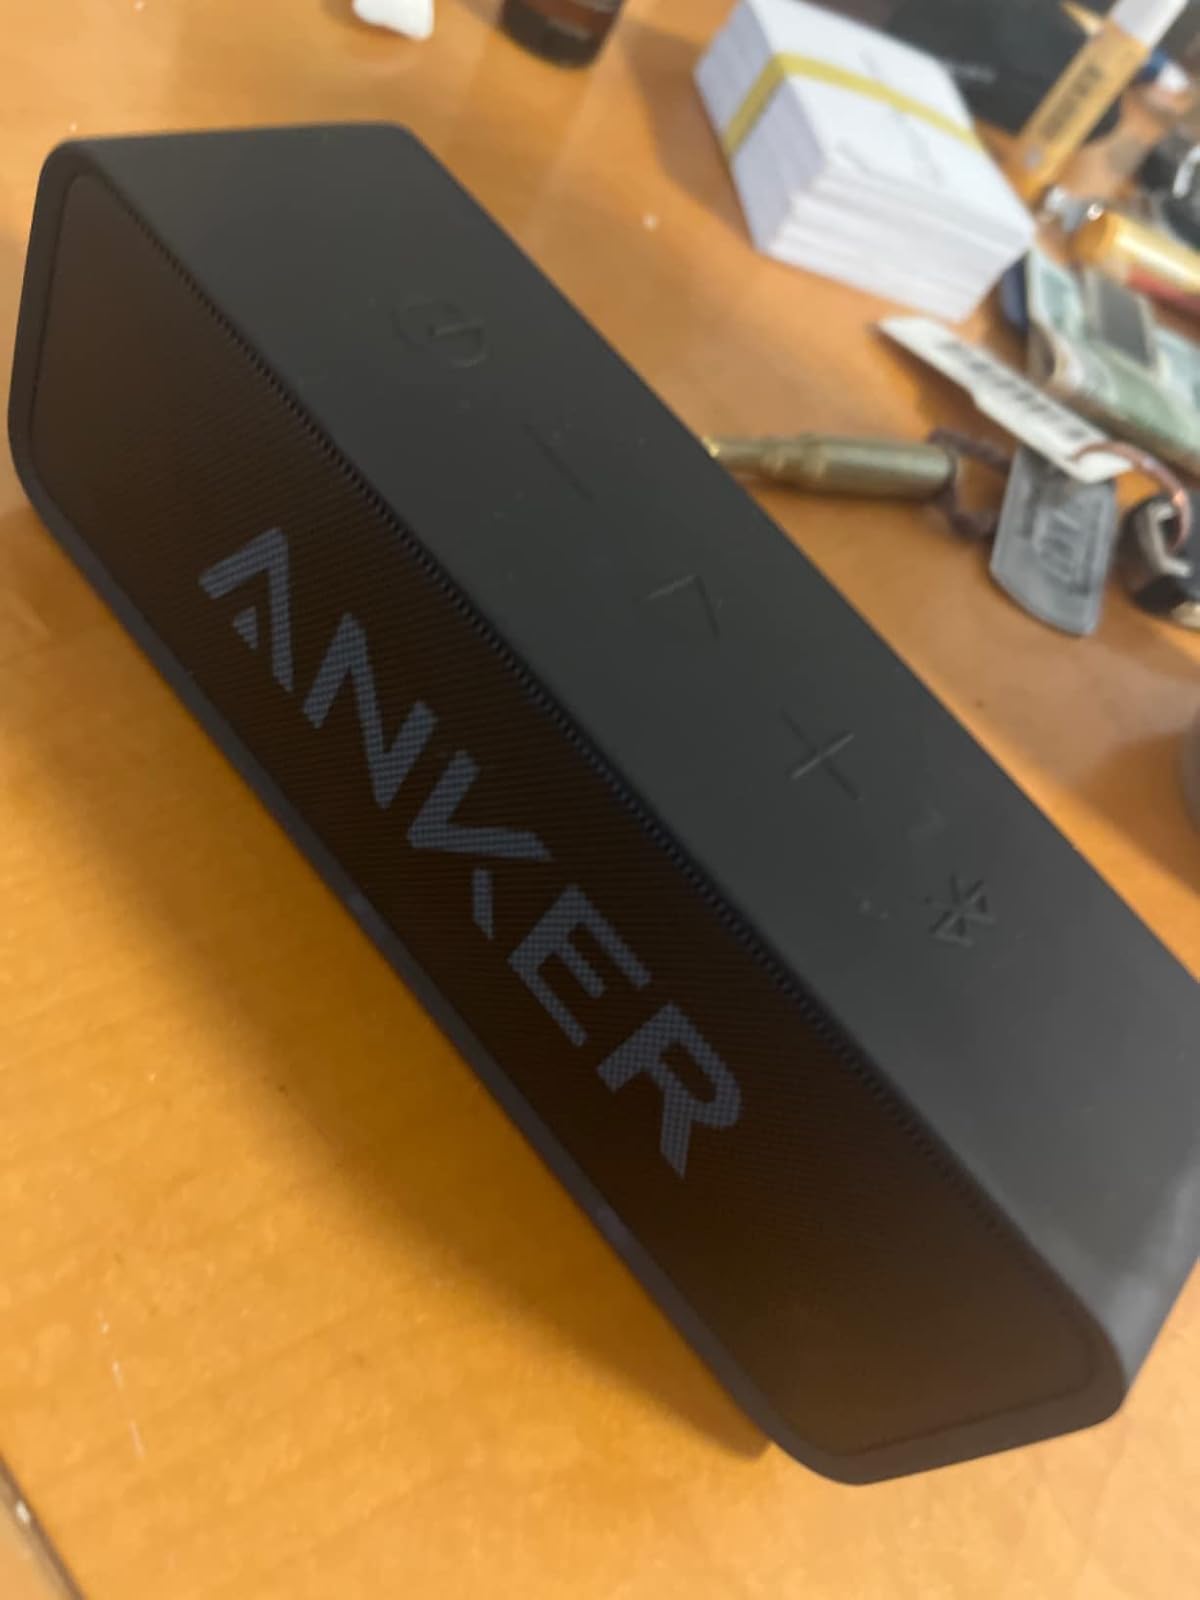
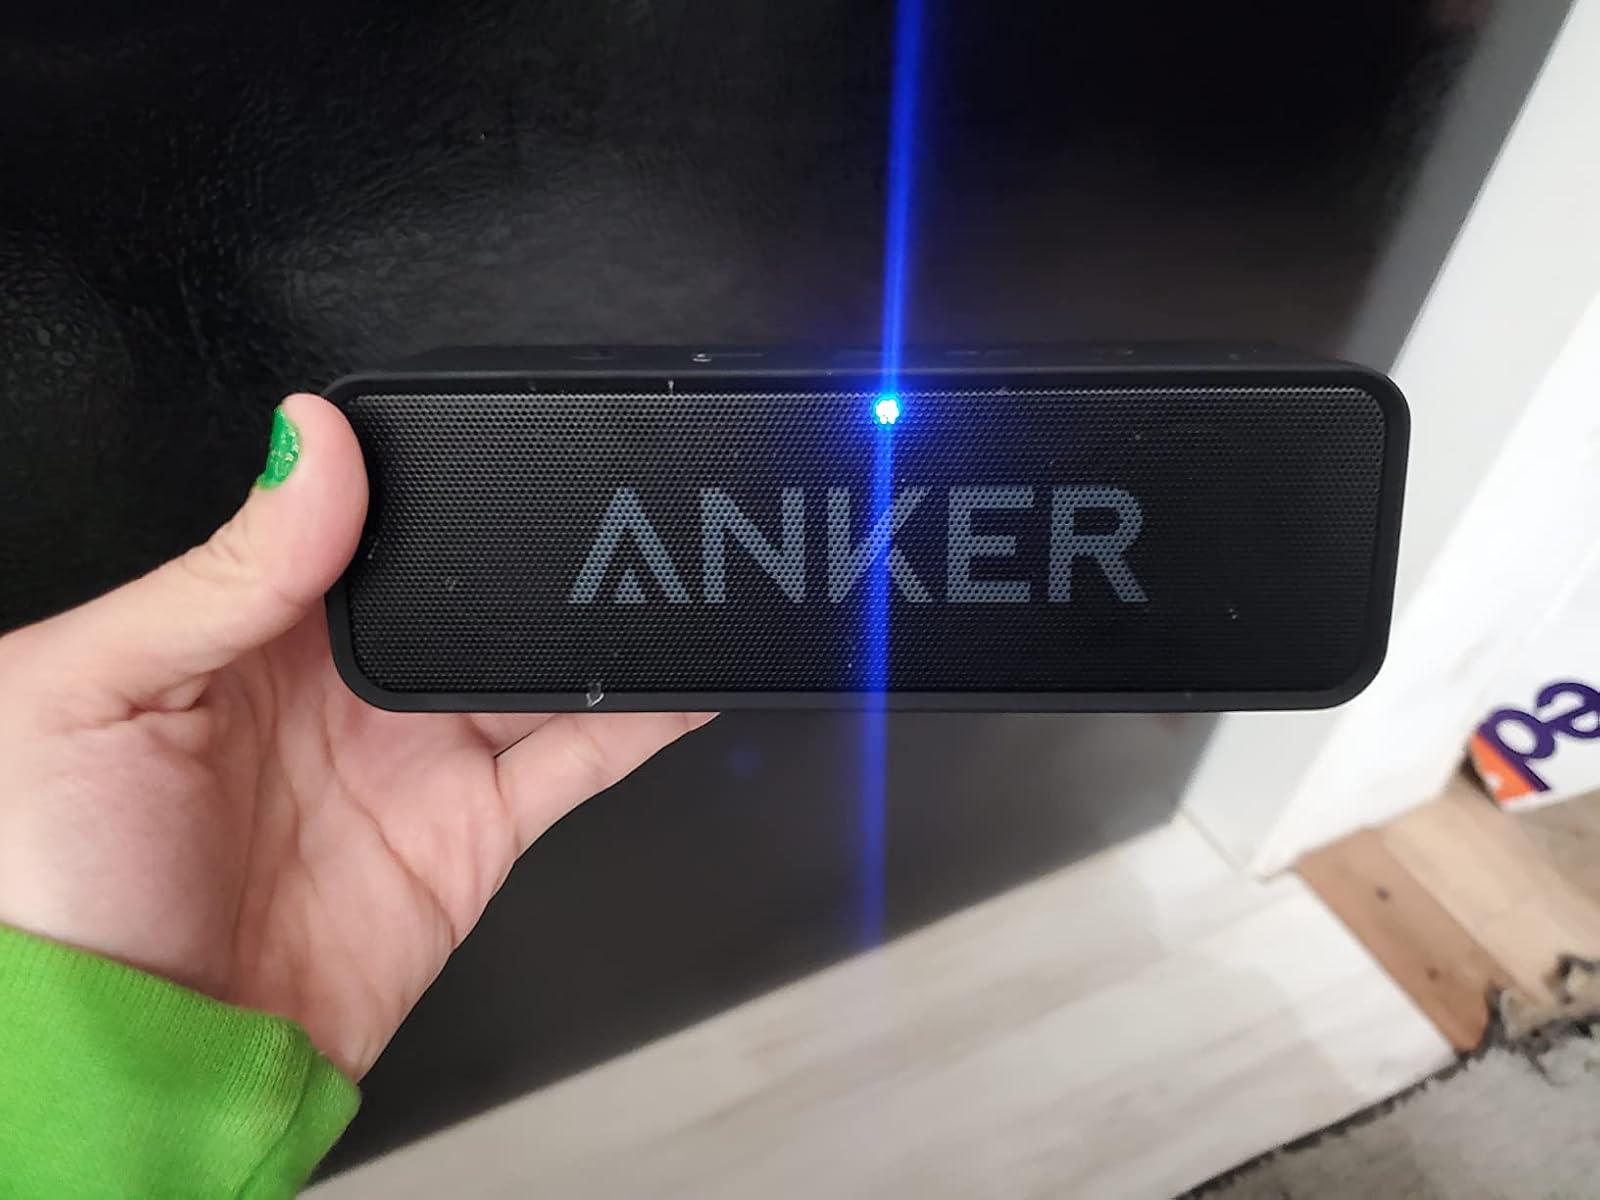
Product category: speaker
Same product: yes